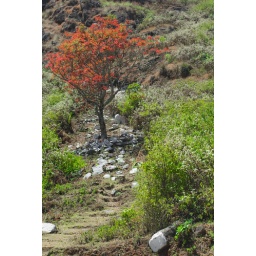
a tree in the negrili mountains in india